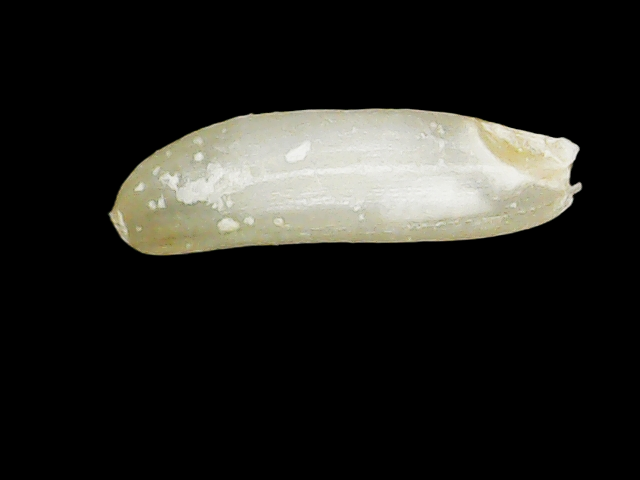
Rice variety: Binadhan24